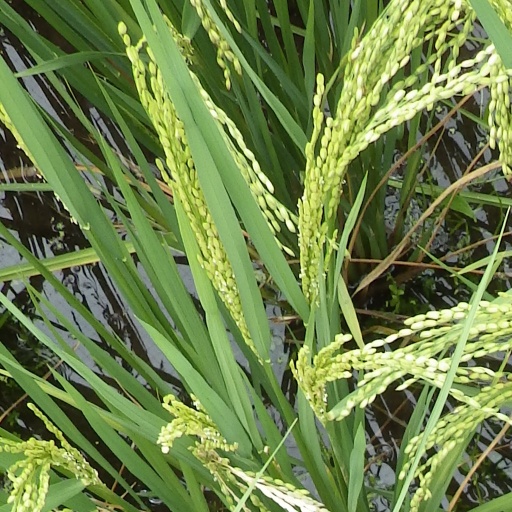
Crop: rice